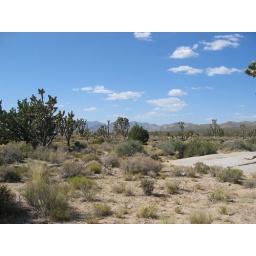
joshua tree forest near cima